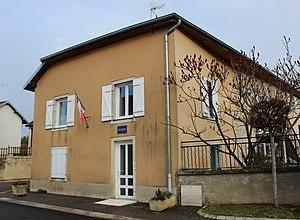
La Mairie
Tromarey est une commune française, située dans le département de la Haute-Saône en région Bourgogne-Franche-Comté.